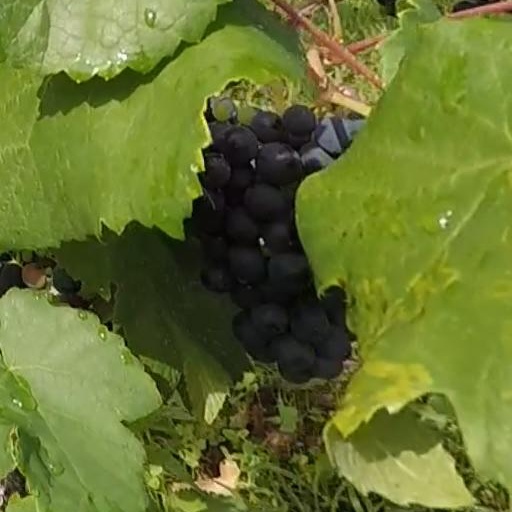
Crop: grape